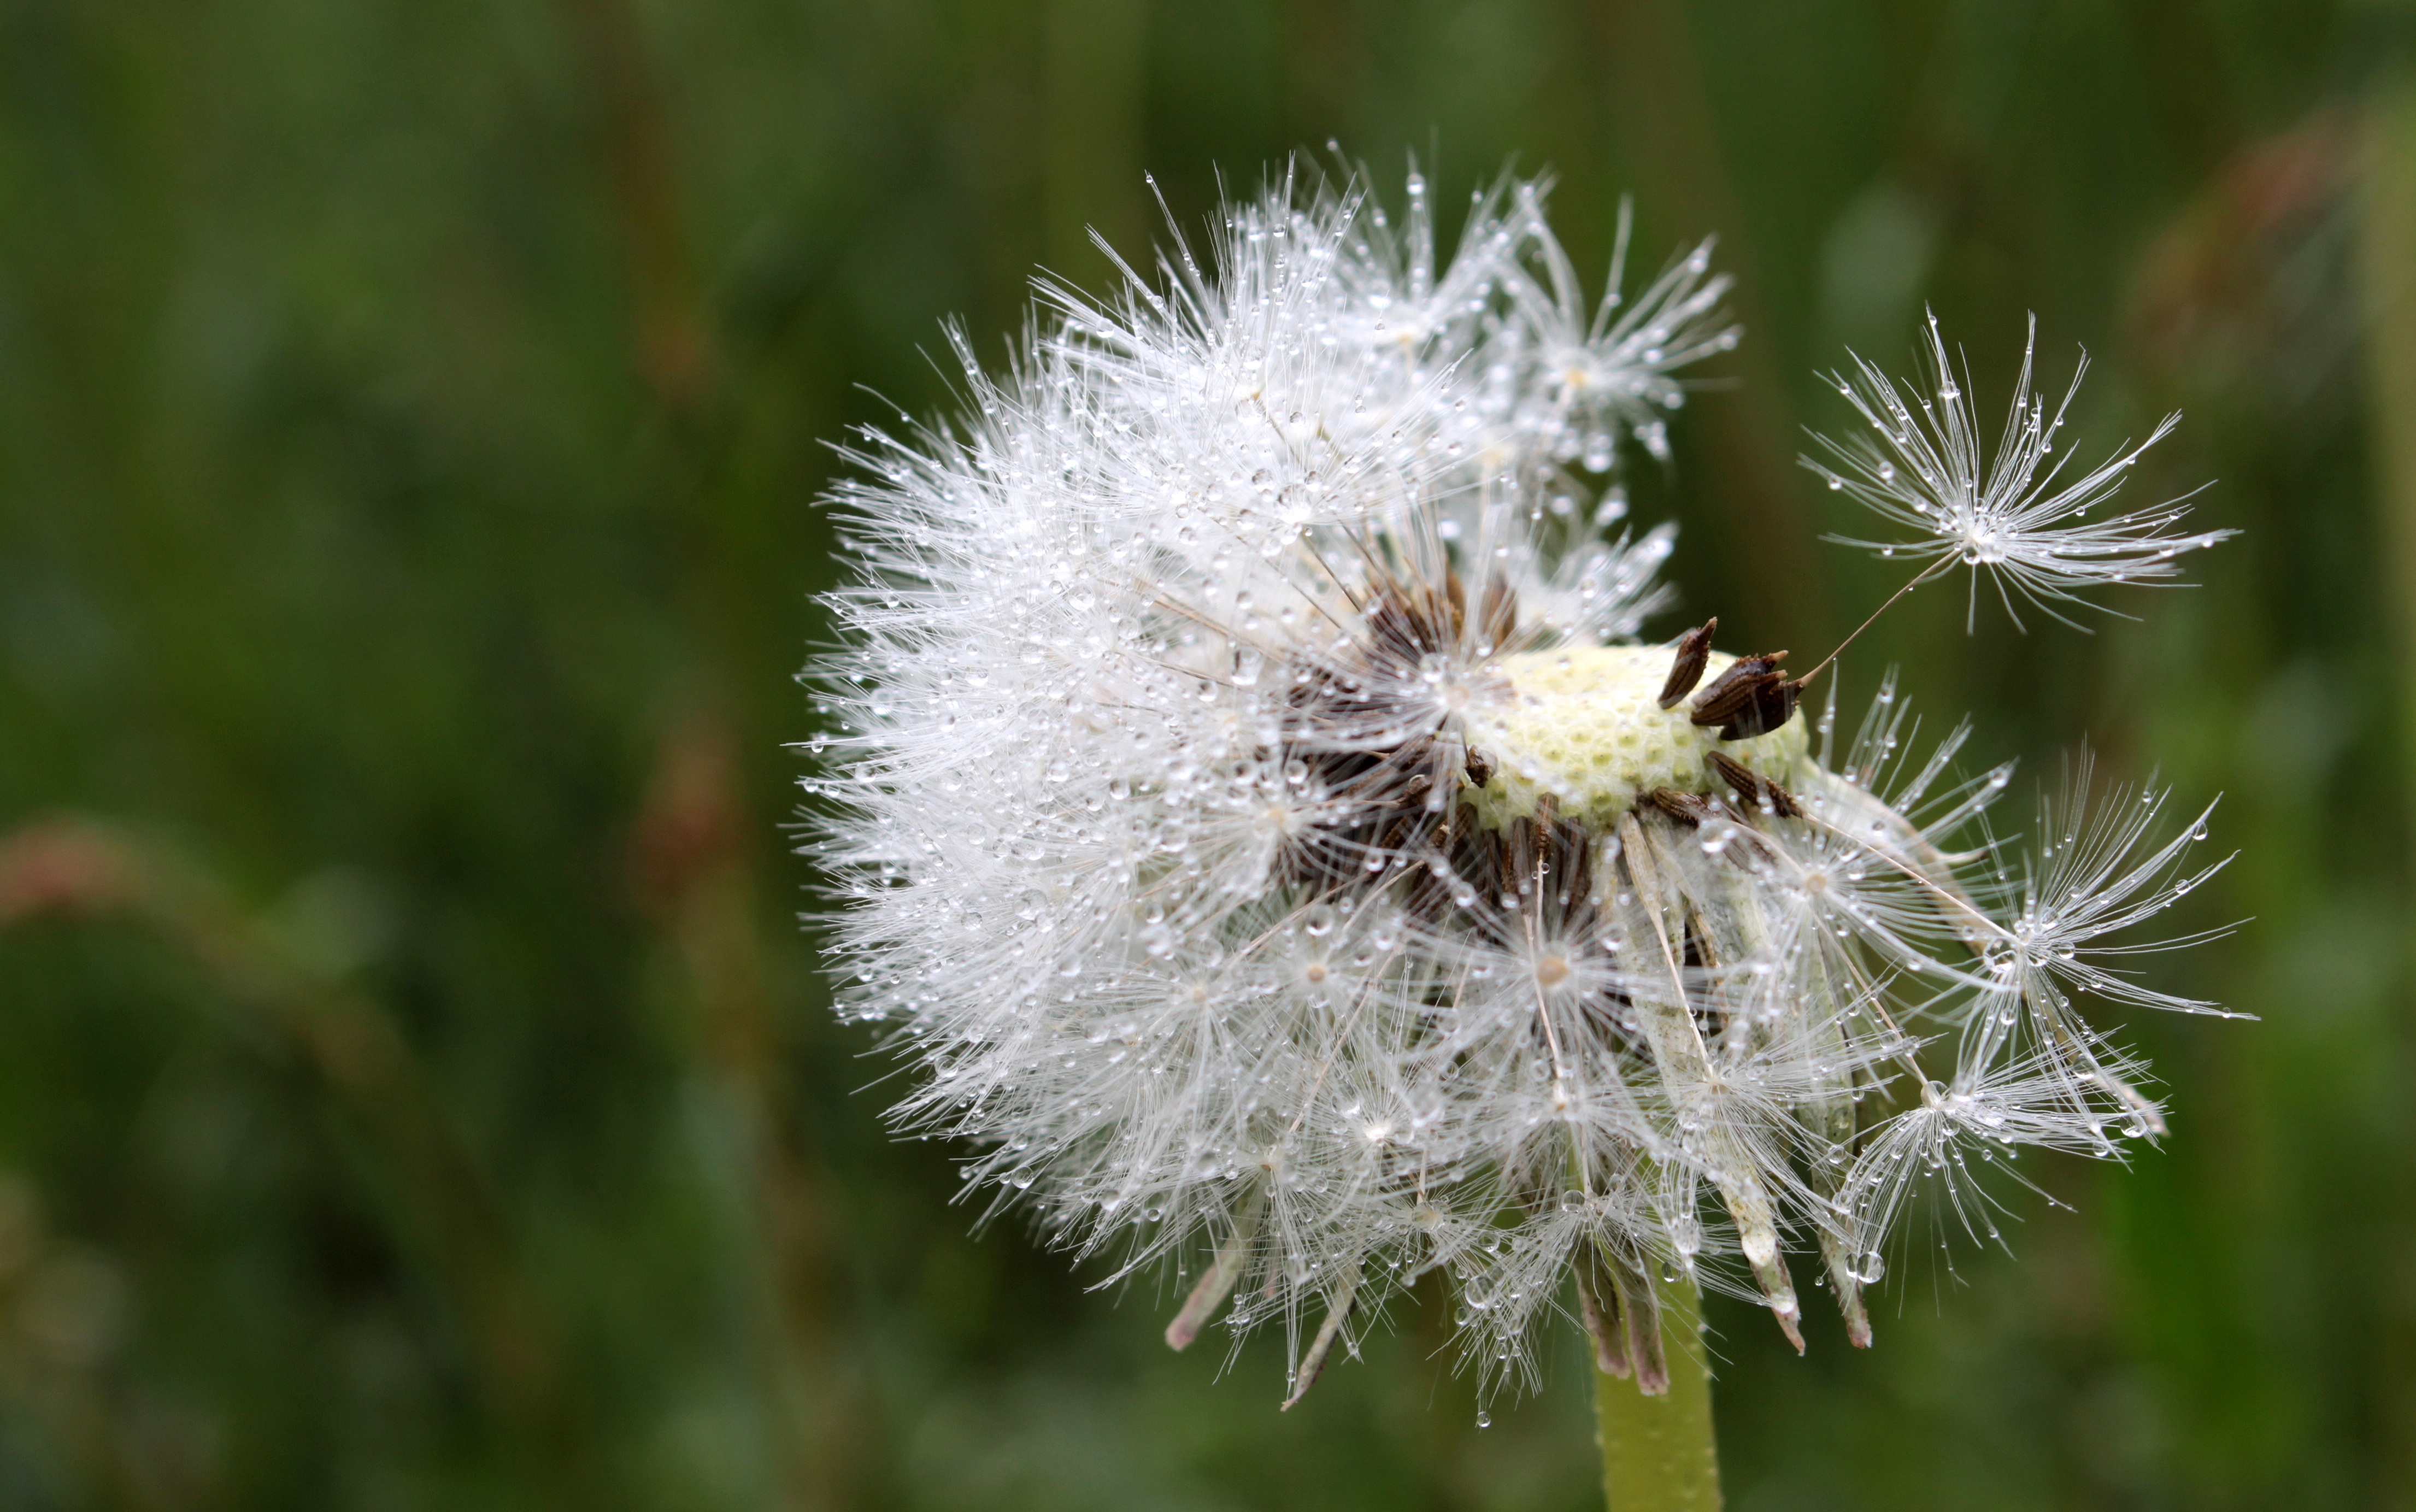
nature, grass, dew, plant, photography, meadow, dandelion, flower, raindrop, wet, spring, botany, flora, wild flower, wildflower, close up, pointed flower, seeds, thistle, macro photography, flying seeds, flowering plant, daisy family, silybum, grass family, plant stem, land plant, thorns spines and prickles